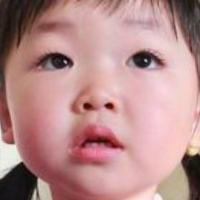
Age group: age 01-10